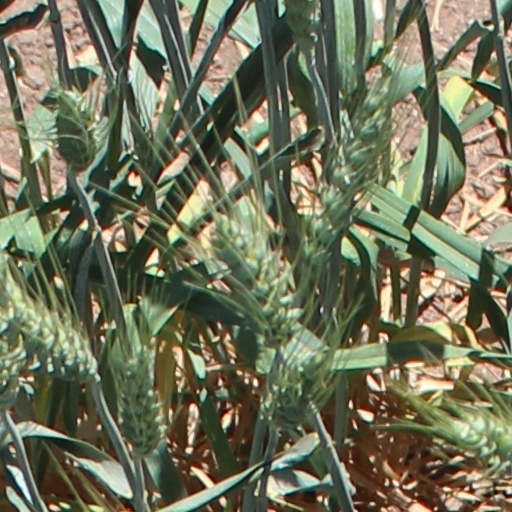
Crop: wheat